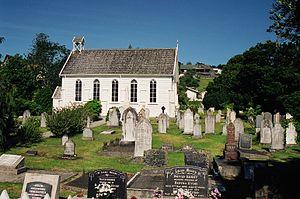
Ancienne église de la Nouvelle-Zélande, ""Christ Church"" à Russell, Janvier 2001"